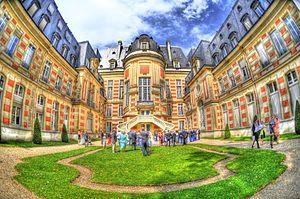
Photo de la Mairie de Versailles (vue de derrière)
François Louis de Bourbon, comte de La Marche, comte de Clermont et prince de La Roche-sur-Yon, puis 4ᵉ prince de Conti, dit le Grand Conti, né à Paris le 30 avril 1664 et décédé à Paris le 22 février 1709, est un prince du sang, issu de la famille des Condé, branche cadette de la Maison capétienne de Bourbon. Il s'est notamment illustré par une brillante carrière militaire, une intense vie intellectuelle, et par le fait d'avoir été roi élu de Pologne.
L’hôtel de ville de Versailles est situé 4 avenue de Paris. Le bâtiment, tel qu'il existe aujourd'hui, a été construit au tournant du XXᵉ siècle. Décidée en 1897 sur ordre du maire de l'époque Édouard Lefebvre, sa construction est confiée à l'architecte Henri Legrand. Il a été inauguré le 18 novembre 1900.